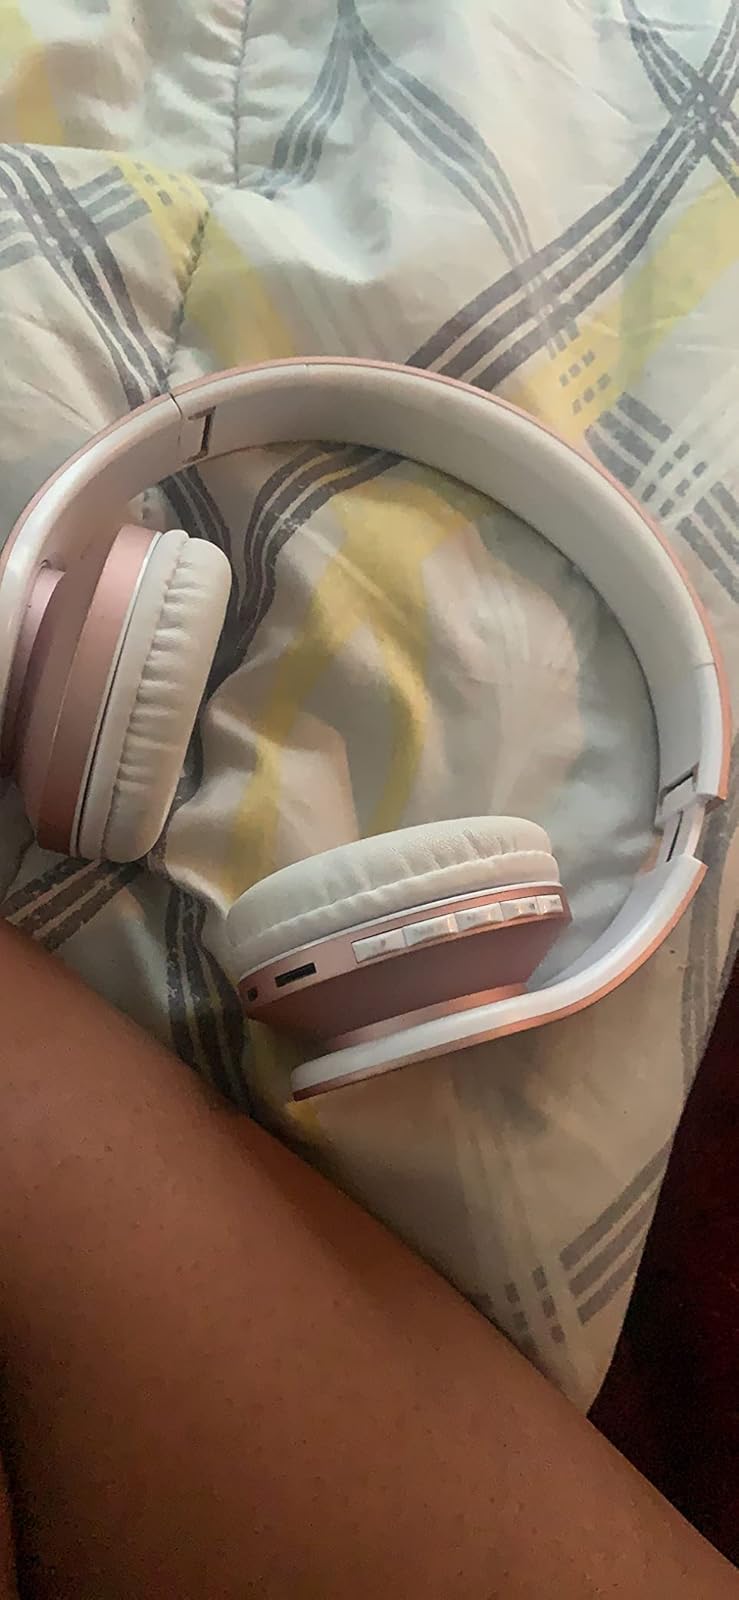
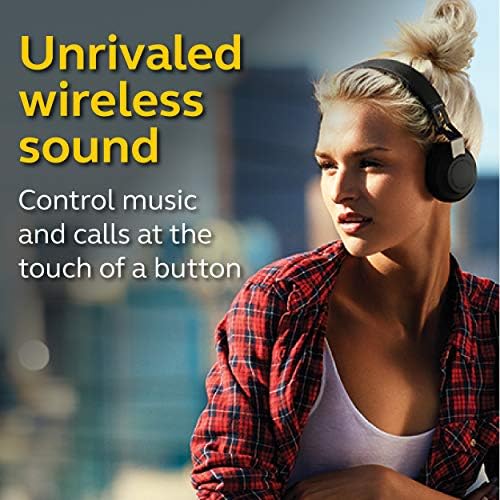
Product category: headphones
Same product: no